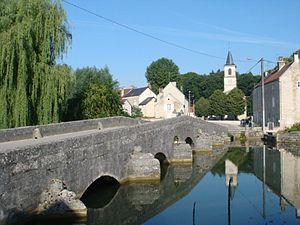
Pont Sully sur la Seine à Chamesson - centre bourg - RD 21D.
La communauté de communes du Pays châtillonnais se situe dans le département français de la Côte-d'Or.
Les ponts du Châtillonnais inscrits à l'inventaire général du patrimoine culturel et/ou à l’inventaire national des monuments historiques sont recensés ci-après.
Cette liste contient les ponts présents sur la Seine et ses bras. Elle est donnée par département de l'aval du fleuve vers son amont et précise, après chaque pont, le nom des communes qu'elle relie, en commençant par celle située sur la rive gauche du fleuve.